Ayrlies Garden

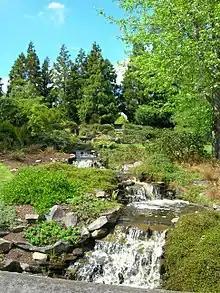
Waterfall

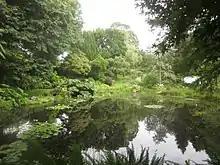
Cypress Pond

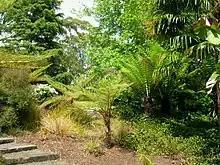
Tree ferns

Ayrlies Garden is a country garden near Whitford, southeast of Auckland on the North Island of New Zealand. It is one of New Zealand's best-known gardens, and has been described as the "quintessential New Zealand garden". The New Zealand Gardens Trust has rated it a six star garden, its highest rating.